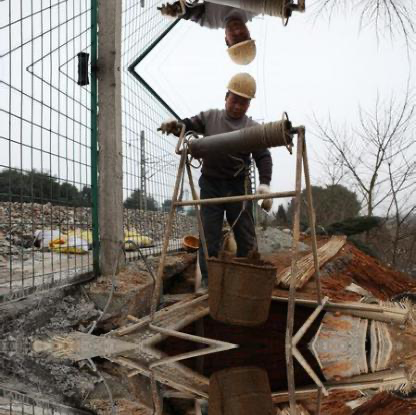
Objects in the image:
label: helmet
label: helmet